In paradisum

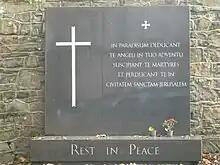
The text on a grave in Sligo, Ireland

There are many contemporary English settings of the text, offered by Catholic publishers including Oregon Catholic Press. Bob Dufford wrote a version called "Songs of the Angels". James Quinn also wrote a version titled "May Flights of Angels Lead You On Your Way", accompanied by "Unde et Memores". Others include settings by Grayson Warren Brown, Ernest Sands, and others.